Hardt Railway

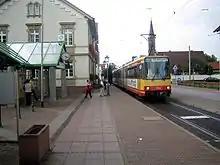
Linkenheim Rathaus stop

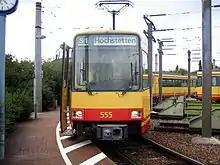
Terminus at Hochstetten in 2005; in 2008 the stop was moved away from the inconvenient curve

On 2 July 1982, the city of Karlsruhe and the municipalities of Eggenstein-Leopoldshafen and Linkenheim-Hochstetten signed an agreement which provided for the extension of the Hardt Railway as far as Hochstetten.